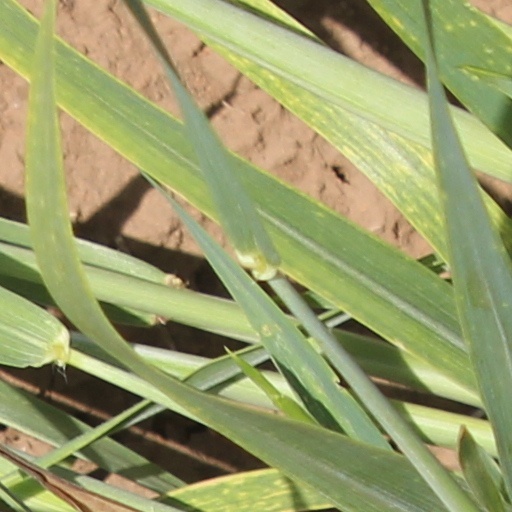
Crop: wheat